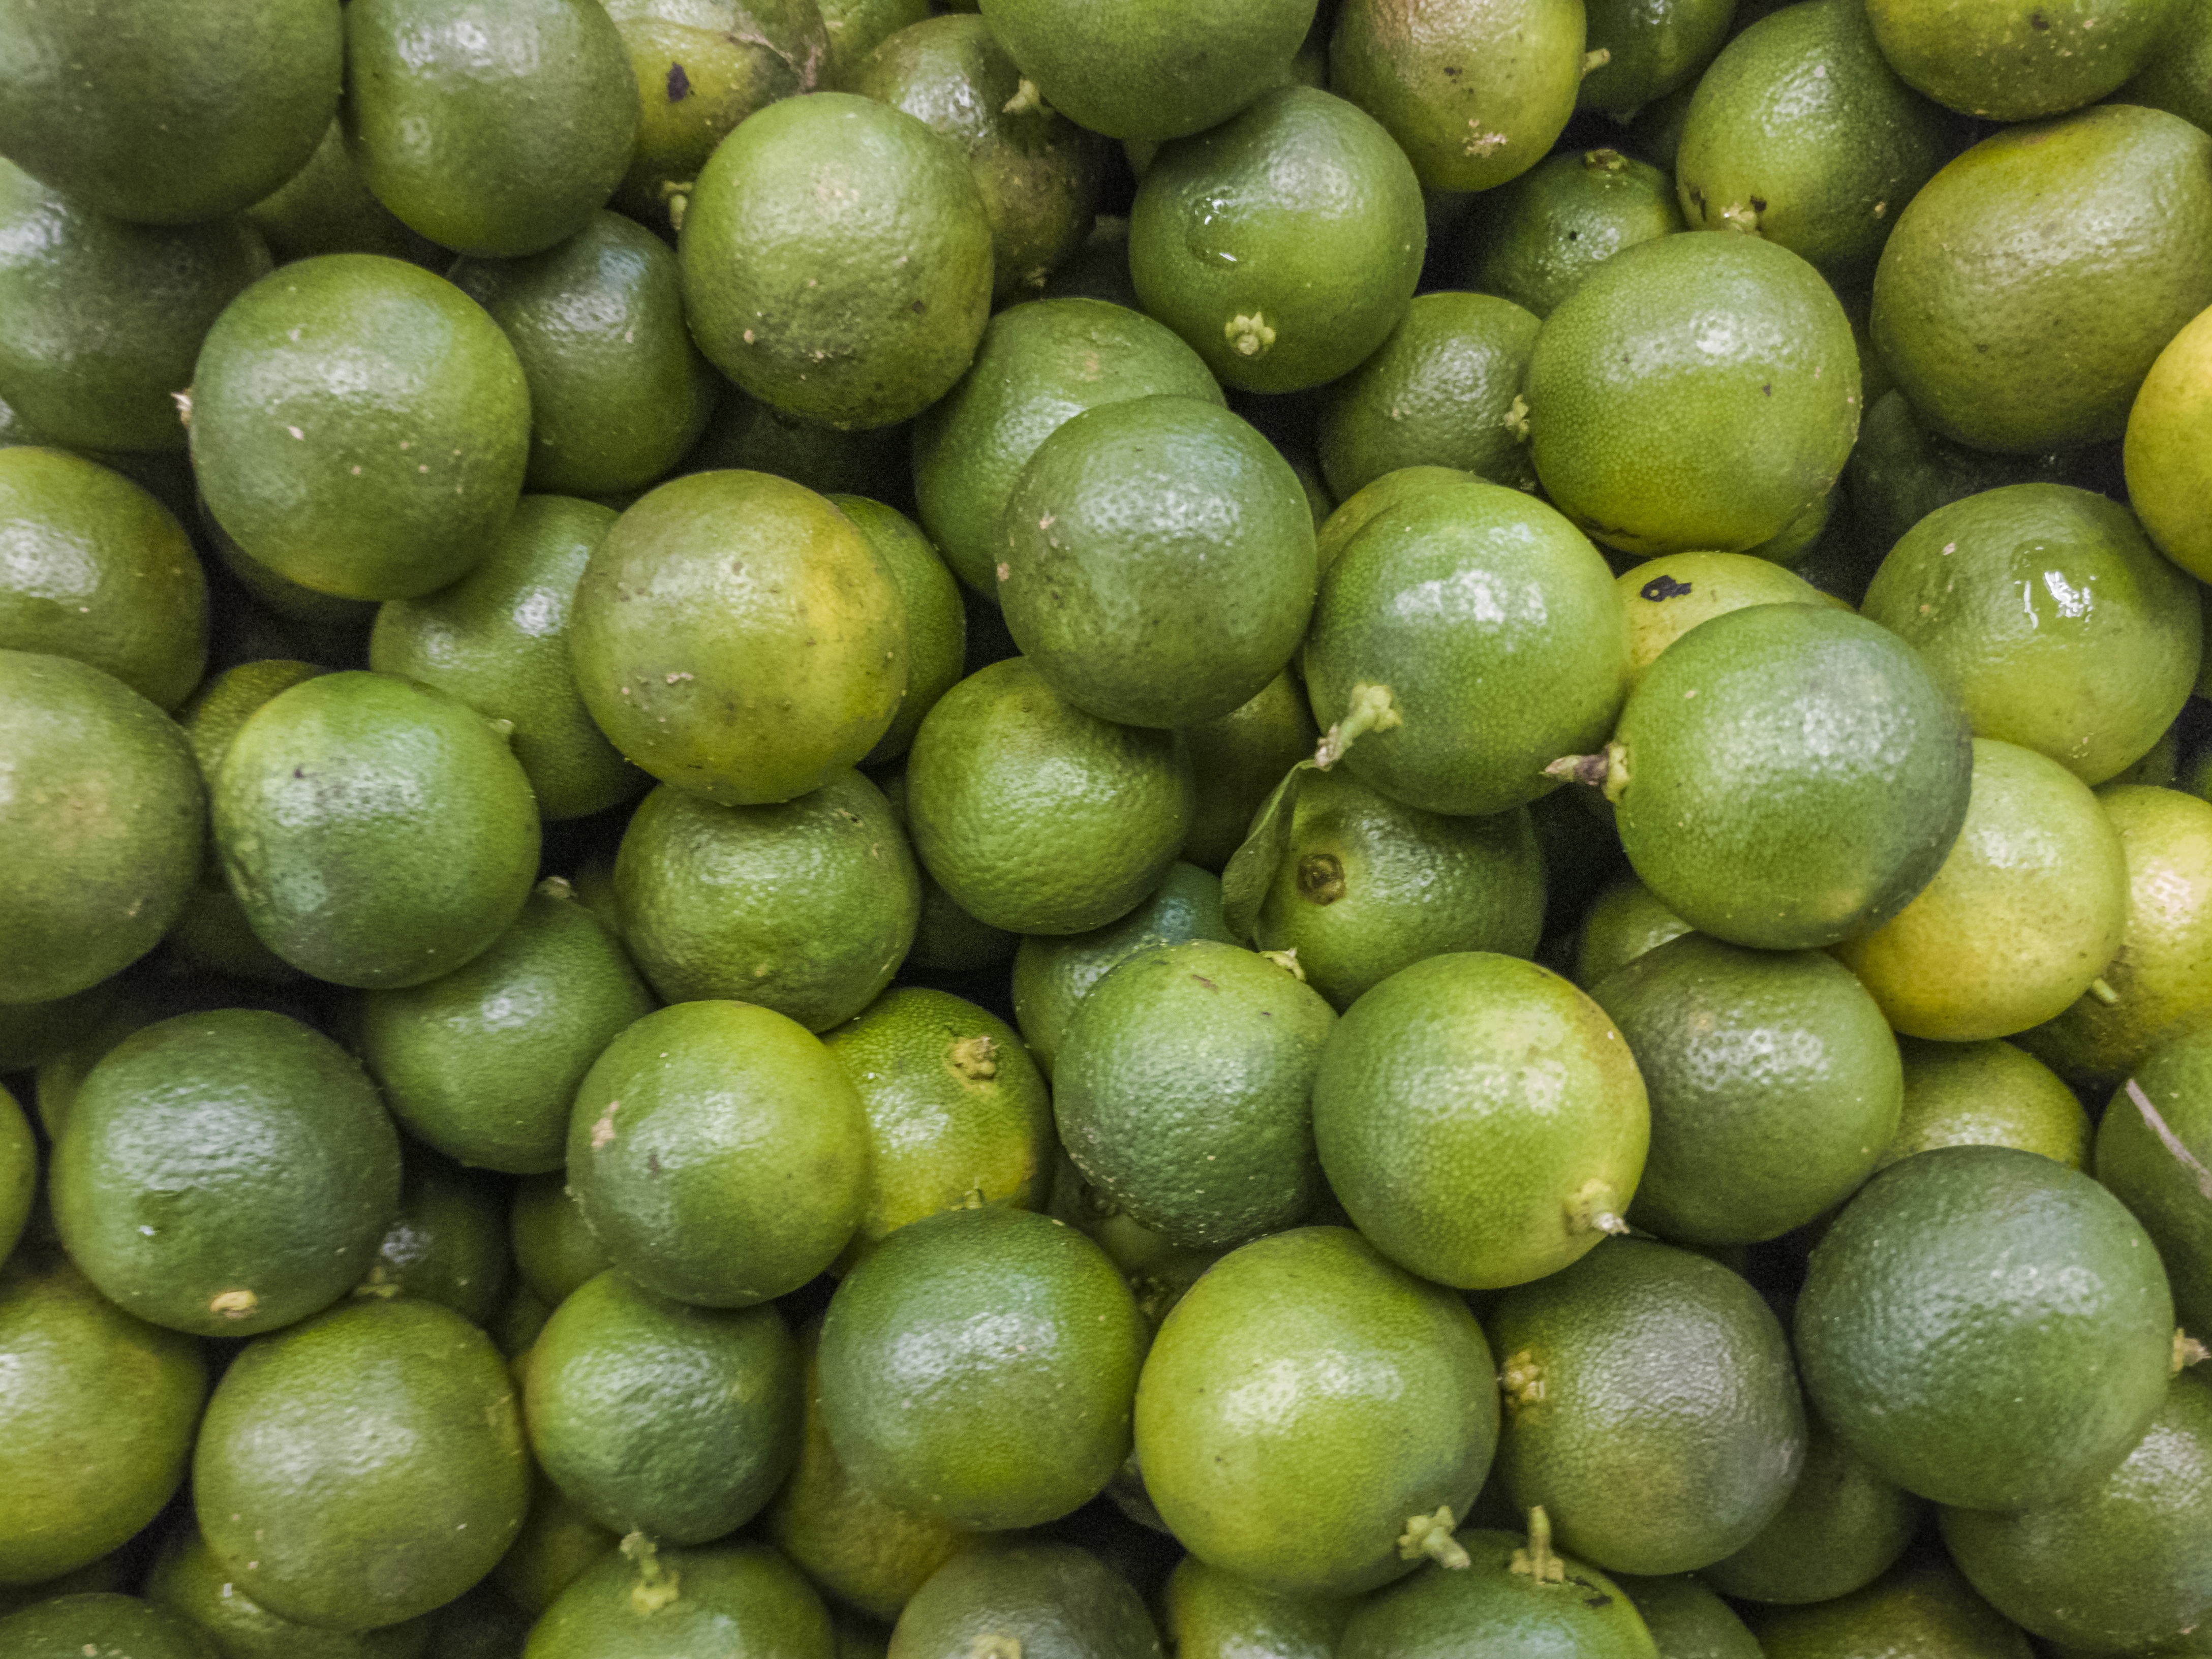
plant, fruit, food, green, produce, vegetable, lime, citrus, flowering plant, bitter orange, land plant, sweet lemon, key lime, yuzu, persian lime